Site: saxony
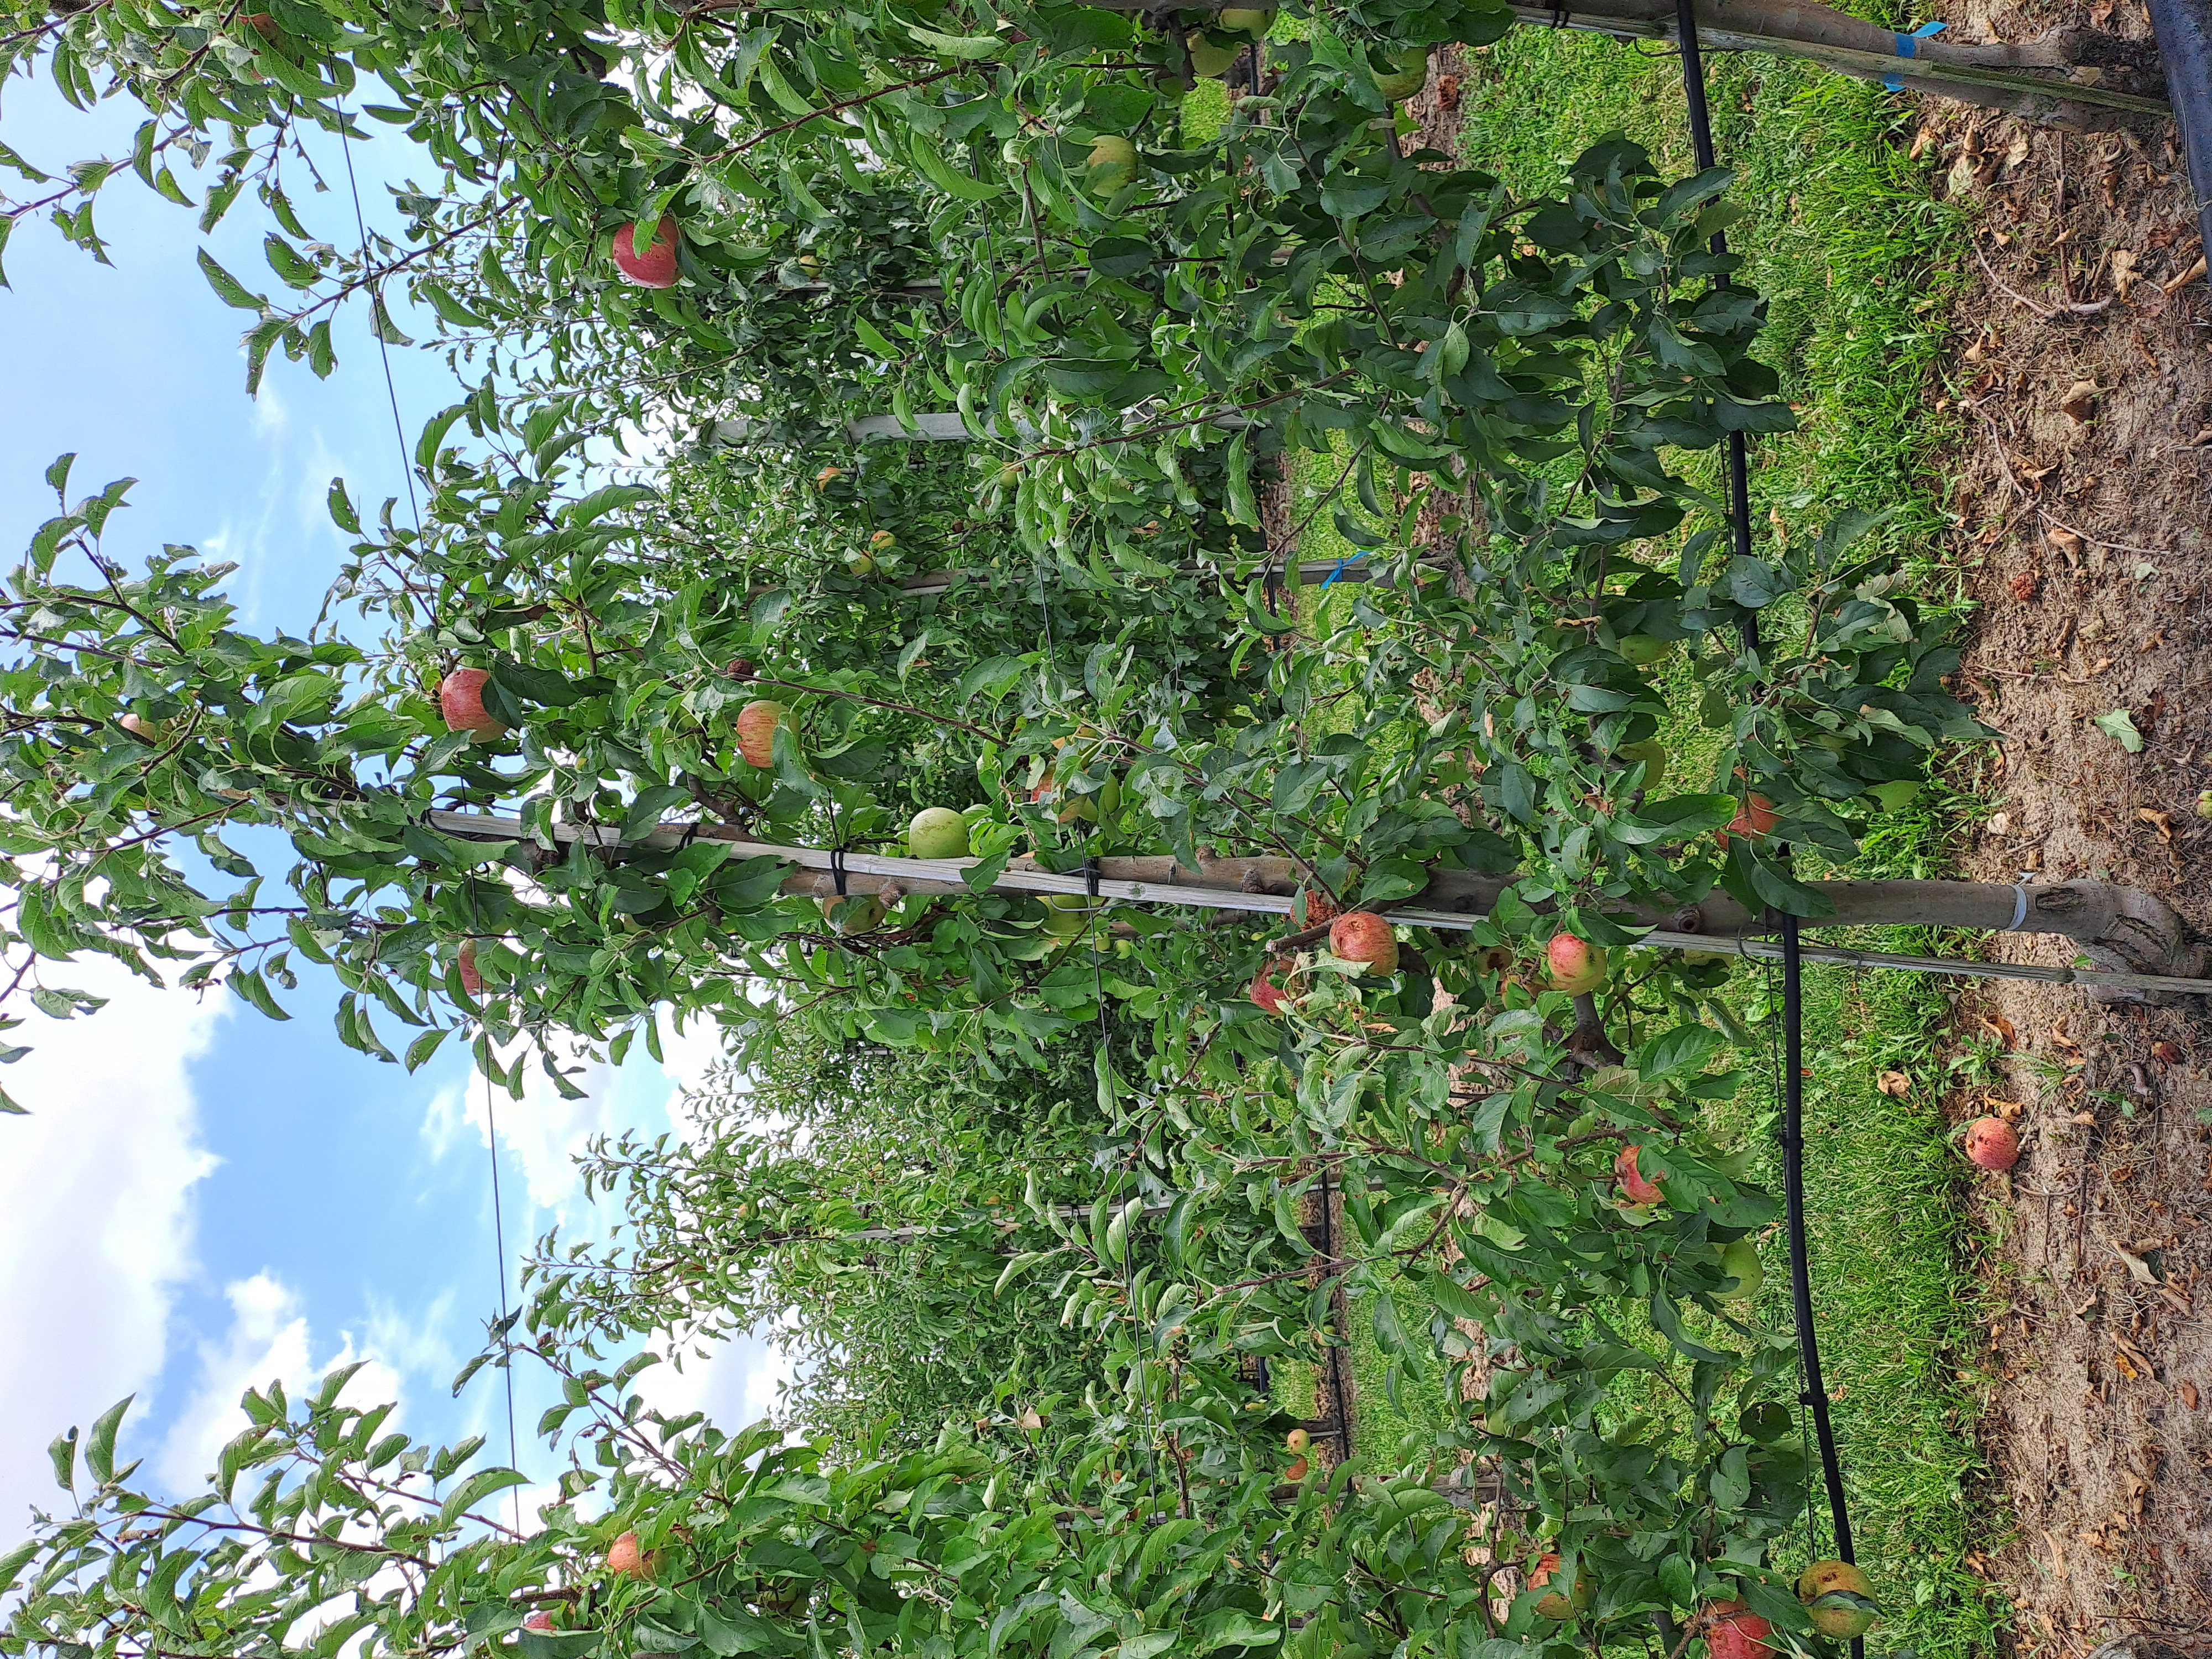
Growth stage (BBCH 85): Maturity of fruit and seed